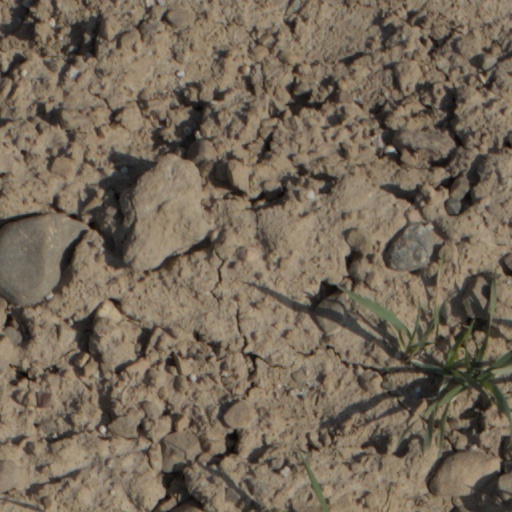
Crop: wheat